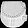
Label: Bag